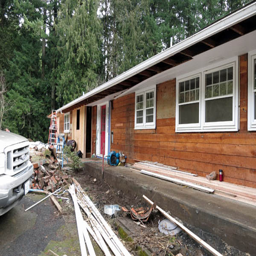
the porch without columns or arches .